Noel Streatfeild

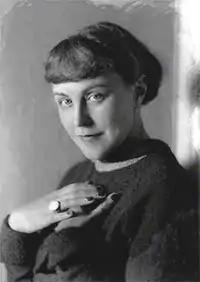
Noel Streatfeild, 1936

Mary Noel Streatfeild OBE (24 December 1895 – 11 September 1986) was an English author, best known for children's books including the "Shoes" books, which were not a series (though some books made references to others). Random House, the U.S. publisher of the 1936 novel "Ballet Shoes" (1936), published some of Streatfeild's subsequent children's books using the word "Shoes" in their titles, to capitalise on the popularity of "Ballet Shoes"; thus "Circus Shoes" (originally called "The Circus Is Coming"), "Party Shoes" (originally called "Party Frock"), "Skating Shoes" (originally called "White Boots") and many more. She won the third annual Carnegie Medal for "The Circus Is Coming".